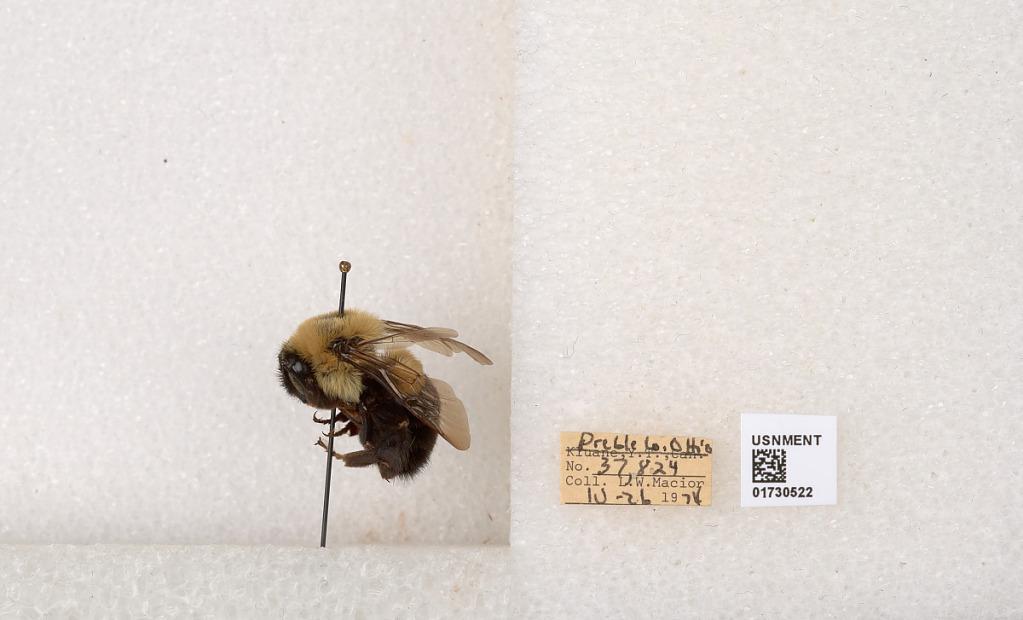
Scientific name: Bombus impatiens Cresson
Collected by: L. Macior
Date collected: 1974-4-26
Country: United States
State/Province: Ohio
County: Preble
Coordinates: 39.7416, -84.648